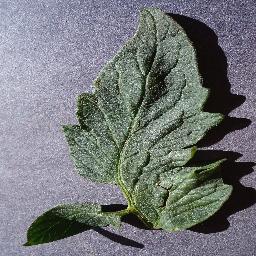
Label: Tomato___healthy